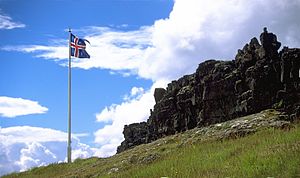
Þingvellir
Þingvellir
Þingvellir, på dansk også Thingvellir eller Tingvalla, er et område og en nationalpark i det sydvestlige Island 40 km øst for Reykjavík. Stedet er Altingets historiske mødested. Det ligger også ved brudlinjen mellem den nordamerikanske og den europæiske tektoniske plade. Navnet betyder "tingslette".